Argyle County

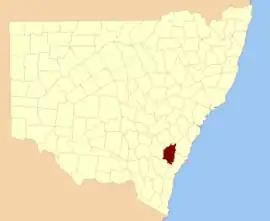
Location of Argyle

Argyle County was one of the original Nineteen Counties in New South Wales and is now one of the 141 cadastral divisions of New South Wales. It includes the area around Goulburn. It is bounded by Lake George in the south-west, the Shoalhaven River in the east, and the Wollondilly River in the north-east.